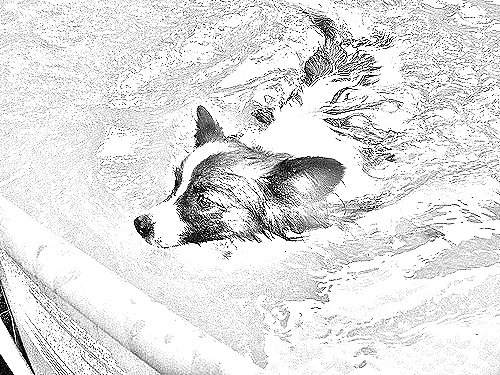
Portrait style: Sketch Portrait